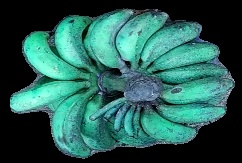
Variety: rasbale
Grade: grade3